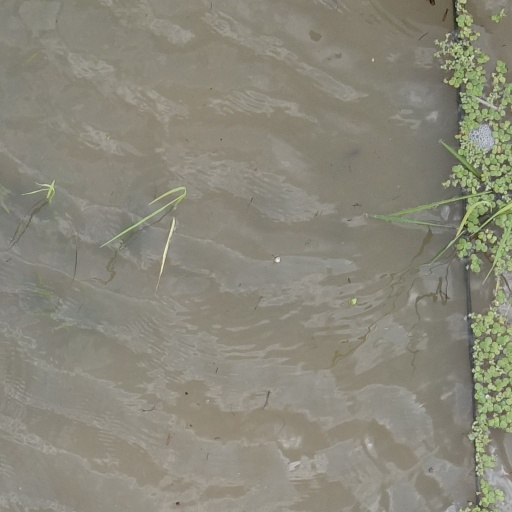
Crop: rice